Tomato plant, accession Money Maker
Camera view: bottom (45 deg); turntable rotation: 210 degrees
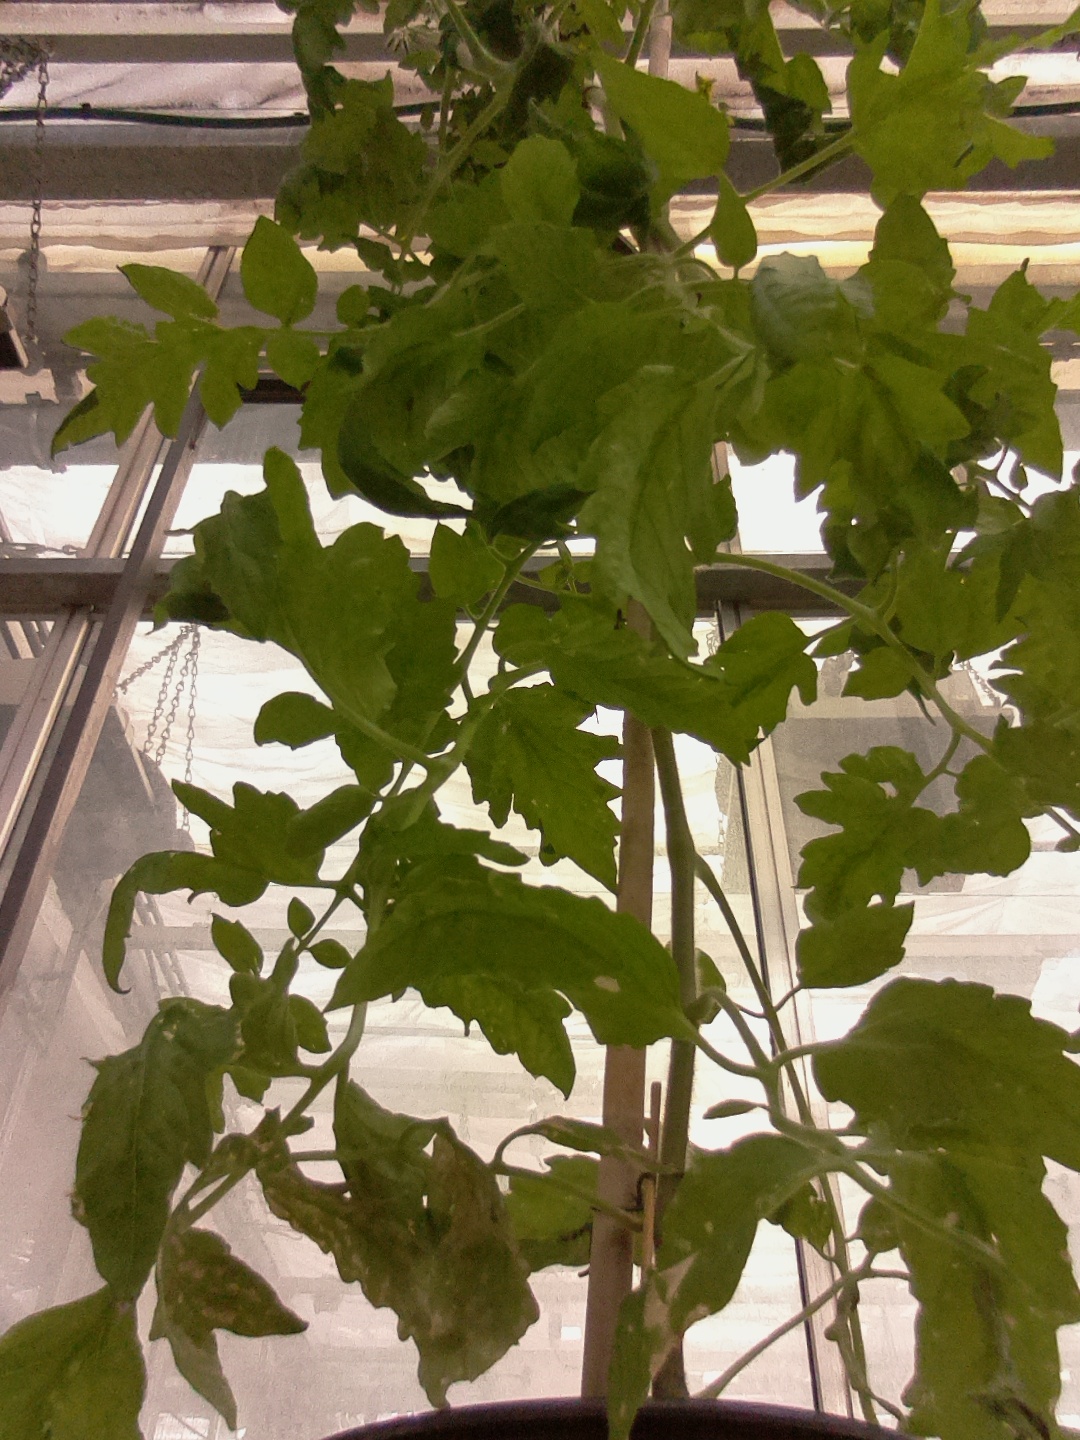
BBCH growth stage 65: Full flowering, 50%-60% of flowers open, first petals falling